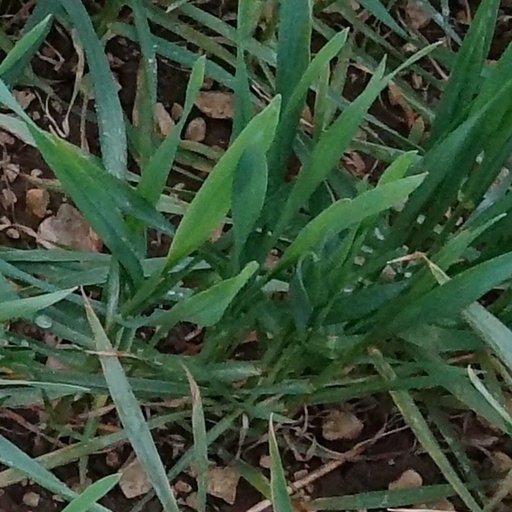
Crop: wheat